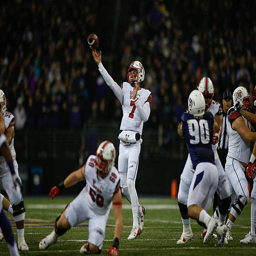
person passes against american football team .